Niclas Füllkrug

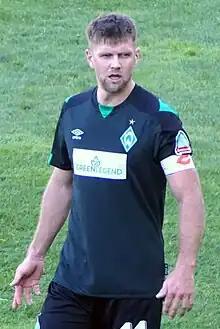
Füllkrug with Werder Bremen in 2021

Niclas Füllkrug (born 9 February 1993) is a German professional footballer who plays as a forward for Premier League club West Ham United and the Germany national team.